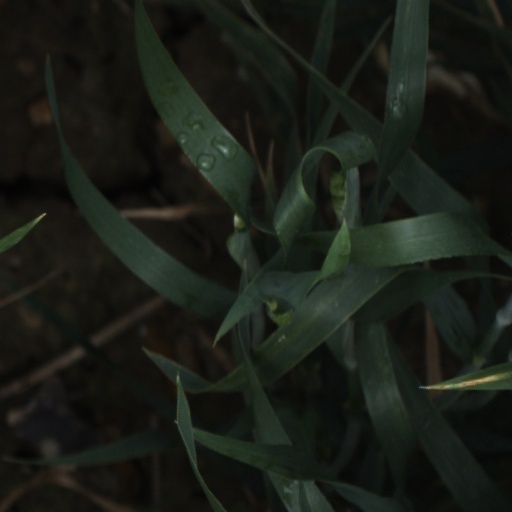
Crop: wheat